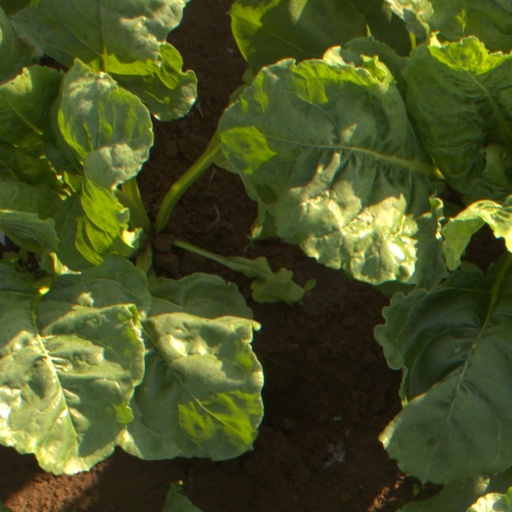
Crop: sugar beet